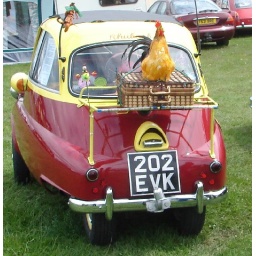
chicken in a basket 2